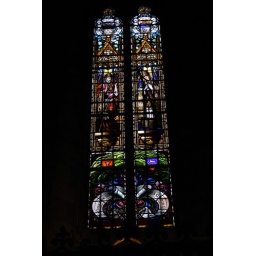
Stained glass window in Santa Maria del Pi / Barcelona / Catalunya / Spain